The Scar (1976 film)

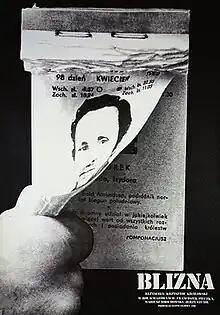
Theatrical release poster

The Scar is a 1976 Polish film written and directed by Krzysztof Kieślowski and starring Franciszek Pieczka. Filmed on location in Olechów, Poland, the film is about a man put in charge of the construction of a large chemical factory in his home town in the face of strong opposition from the townspeople who are concerned with their short-term needs. The film received the Polish Film Festival Special Jury Prize (Krzysztof Kieslowski) and Best Actor Award (Franciszek Pieczka) in 1976. "The Scar" was Krzysztof Kieślowski's second feature film, but the first to be released directly into theaters.